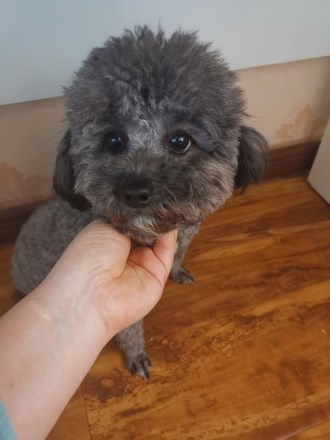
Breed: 7449-n000128-teddy